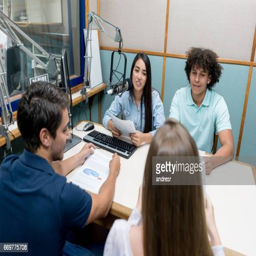
group of students talking on a radio station